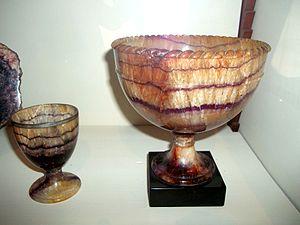
Pemberley est une propriété fictive citée dans le roman Orgueil et Préjugés, l'œuvre la plus célèbre de la femme de lettres britannique Jane Austen, paru en 1813. C'est le domaine et la résidence ancestrale de Mr Darcy, le principal personnage masculin du récit. Ce domaine imaginaire, situé dans le Derbyshire, à cinq miles de la petite ville tout aussi fictive de Lambton, est considéré par ceux qui ont la chance de le fréquenter comme un endroit « délicieux » et un modèle inimitable. Il est décrit de façon beaucoup plus précise et détaillée que tous les autres domaines présentés dans ses six romans.